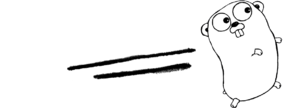
Go est un langage de programmation compilé et concurrent inspiré de C et Pascal. Ce langage a été développé par Google à partir d'un concept initial de Robert Griesemer, Rob Pike et Ken Thompson. Go possède deux implémentations, la première utilise gc, le compilateur Go et la seconde utilise gccgo, « frontend » GCC écrit en C++. Go est écrit en C en utilisant yacc et GNU Bison pour l'analyse syntaxique jusqu'à la version 1.4, et en Go lui-même pour les versions suivantes.